G. Henle Verlag

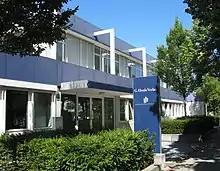
G. Henle Publishers building in Forstenrieder Allee in Munich

The heart of the G. Henle Verlag catalogue are the Urtext (original text) editions: musicologically researched, accurate musical texts for practising musicians, they contain an explanatory apparatus expounding on the sources consulted (autographs, copies, early printed editions) and on the readings chosen (‘Critical Report’). The Urtext programme covers almost the entire range of important piano music and chamber music for smaller orchestrations, complete piano works by J. S. Bach, Beethoven, Brahms, Chopin, Debussy, Joseph Haydn, W. A. Mozart, Schubert, Robert Schumann; in addition, numerous other selected piano works for two or four hands (including Dvořák, Granados, Grieg, Handel, Liszt, Mendelssohn, Rachmaninov, Ravel, Reger, Satie, Scarlatti, Scriabin and many more), as well as organ works and the entire standard repertoire for chamber music ensemble. In addition, there are complete editions of Beethoven's and Haydn's Lieder, and the principal song cycles of Robert Schumann. Urtext editions in small pocket format (the ‘Studien-Edition’ series), and several facsimile editions of composers’ manuscripts, are also a part of the Henle catalogue.